East Bloomfield Historic District

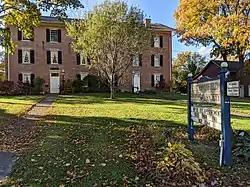
East Bloomfield Historical Society

East Bloomfield Historic District is a national historic district located at East Bloomfield in Ontario County, New York. The district encompasses 49 properties with 90 contributing resources including residential, commercial, religious, and civic properties in the historic core of East Bloomfield. The structures are centered on the village green.